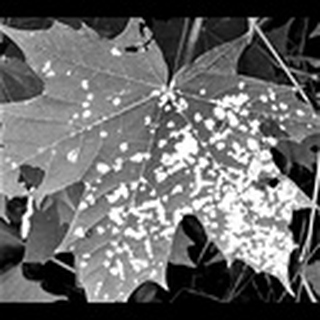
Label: cotton_powdery_mildew